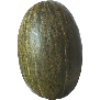
Label: Melon Piel de Sapo 1